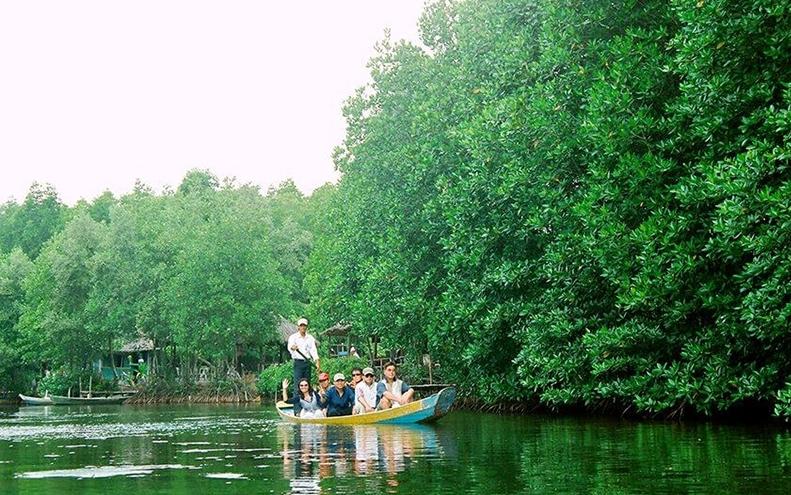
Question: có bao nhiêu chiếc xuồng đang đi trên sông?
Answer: có một chiếc xuồng đang đi trên sông